Calapan

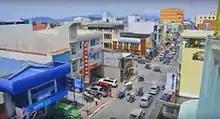
Calapan City Downtown Area

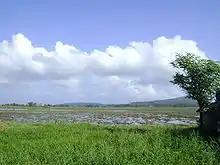
Vast ricefields such as this one in Barangay Bayanan II is a common scenery in Calapan.

The city's economy is dependent on agriculture and fishing. However, a growing industry in machinery and tourism has contributed well to the city's annual income, making it one of the fastest growing new cities in the country for the last 10 years.